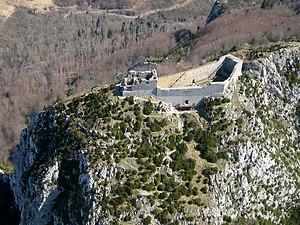
Vue aérienne du Château de Montségur depuis un avion de tourisme This building is indexed in the Base Mérimée, a database of architectural heritage maintained by the French Ministry of Culture,
Le château de Montségur, construit en 1206, est un château qualifié de « cathare », situé dans la commune de Montségur, dans le département français de l'Ariège et la région Occitanie.